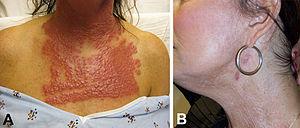
A) Cou et poitrine d'une femme de 53 ans, 14 jours après le resurfaçage au laser CO2 fractionné B) cou du patient après 5 mois de thérapie avec de multiples médicaments et un traitement au laser à colorant pulsé.